Marc Houle

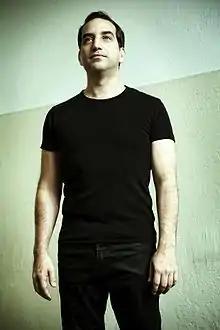
Marc Houle official press photo

Houle began his career as a graphic designer, quitting university in 1992 to focus on his own company called "Outputs", one of the first web design companies at the time. His next company, Redchalk, did work for the automotive industry located in the nearby area of Detroit, ranging from graphics and animation work to even music production. Both of Houle's brothers are also graphic designers to this date; Dave Houle carried on to be the designer for Minus for many years. Until today, Marc Houle still does a lot of photography and his own video graphics.